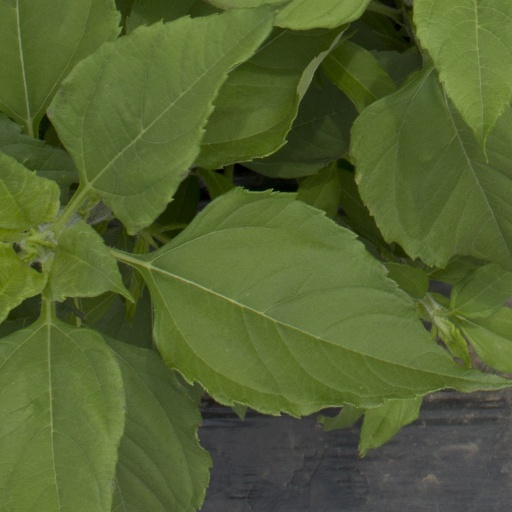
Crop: Jerusalem artichoke